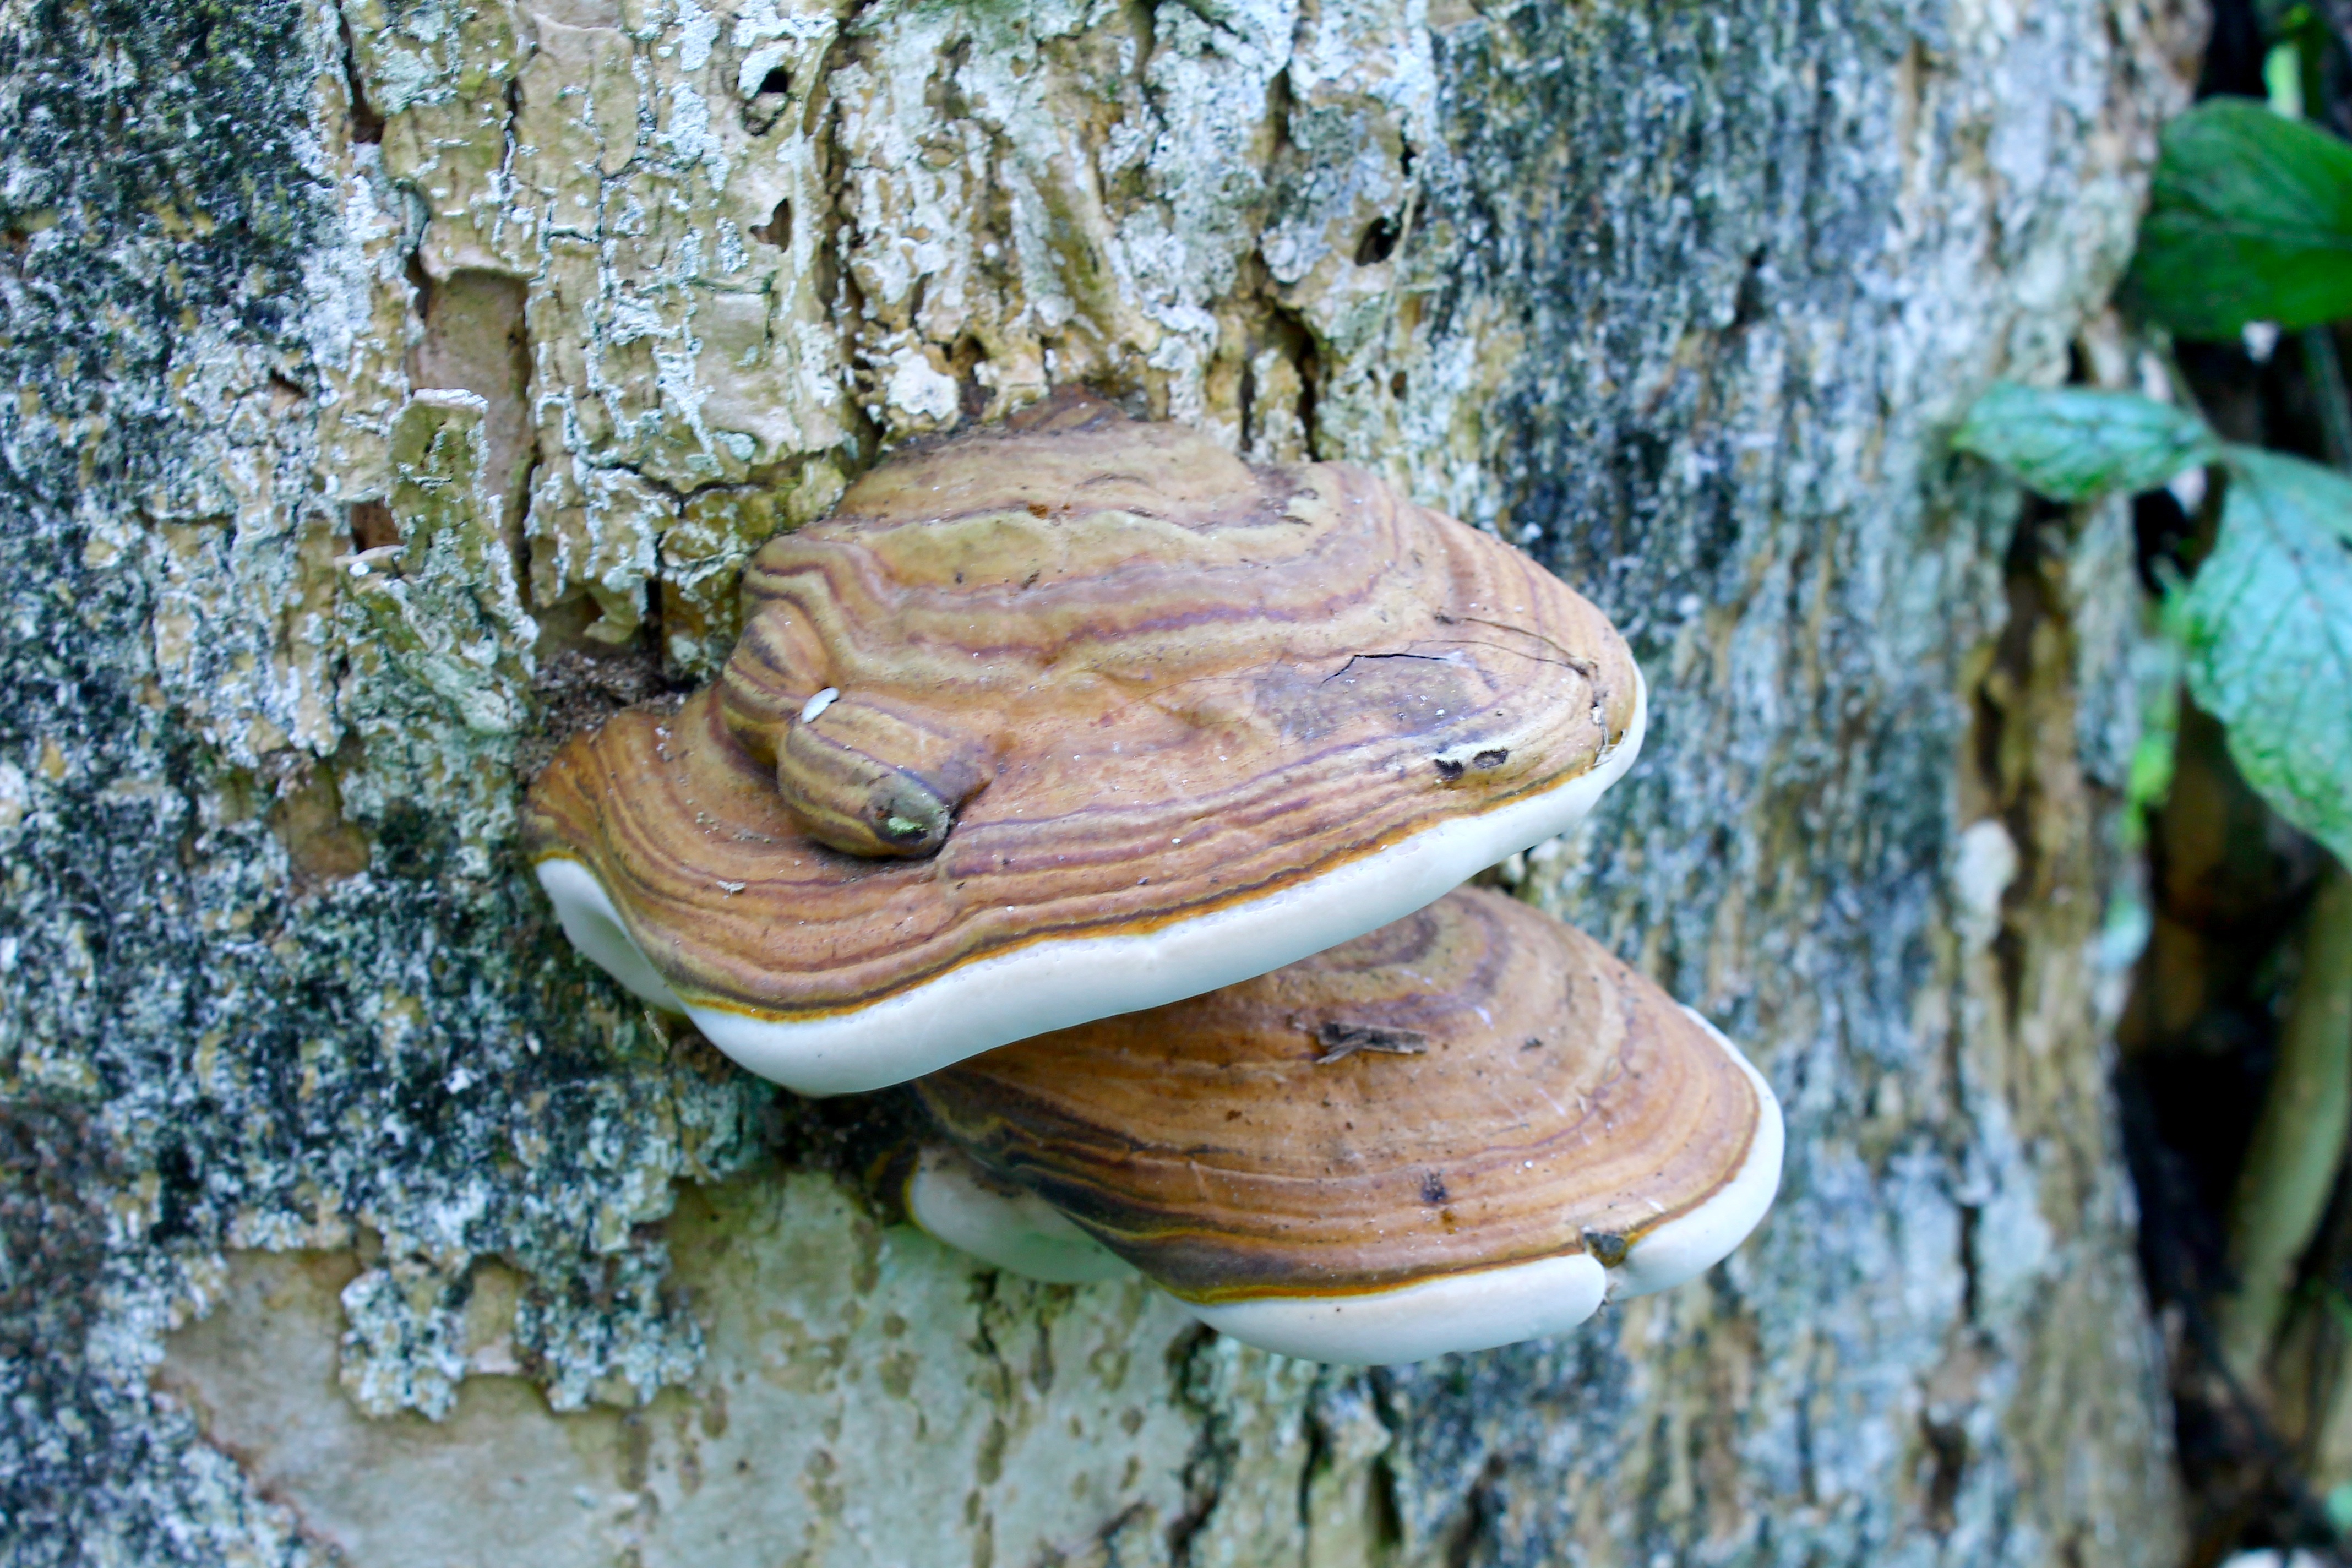
tree, nature, forest, wood, trunk, wildlife, mushroom, fauna, invertebrate, fungus, snail, auriculariales, macro photography, oyster mushroom, medicinal mushroom, agaricomycetes, penny bun, auriculariaceae